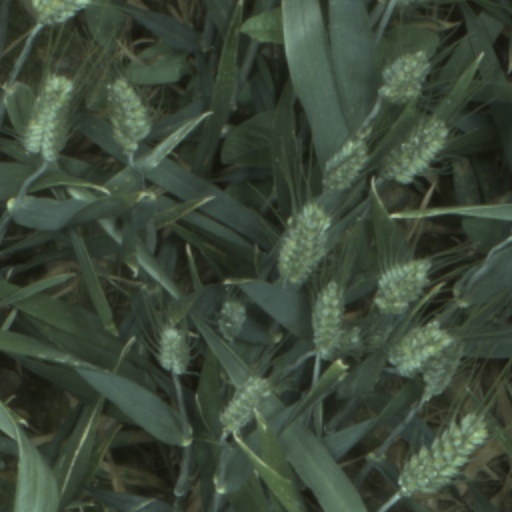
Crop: wheat